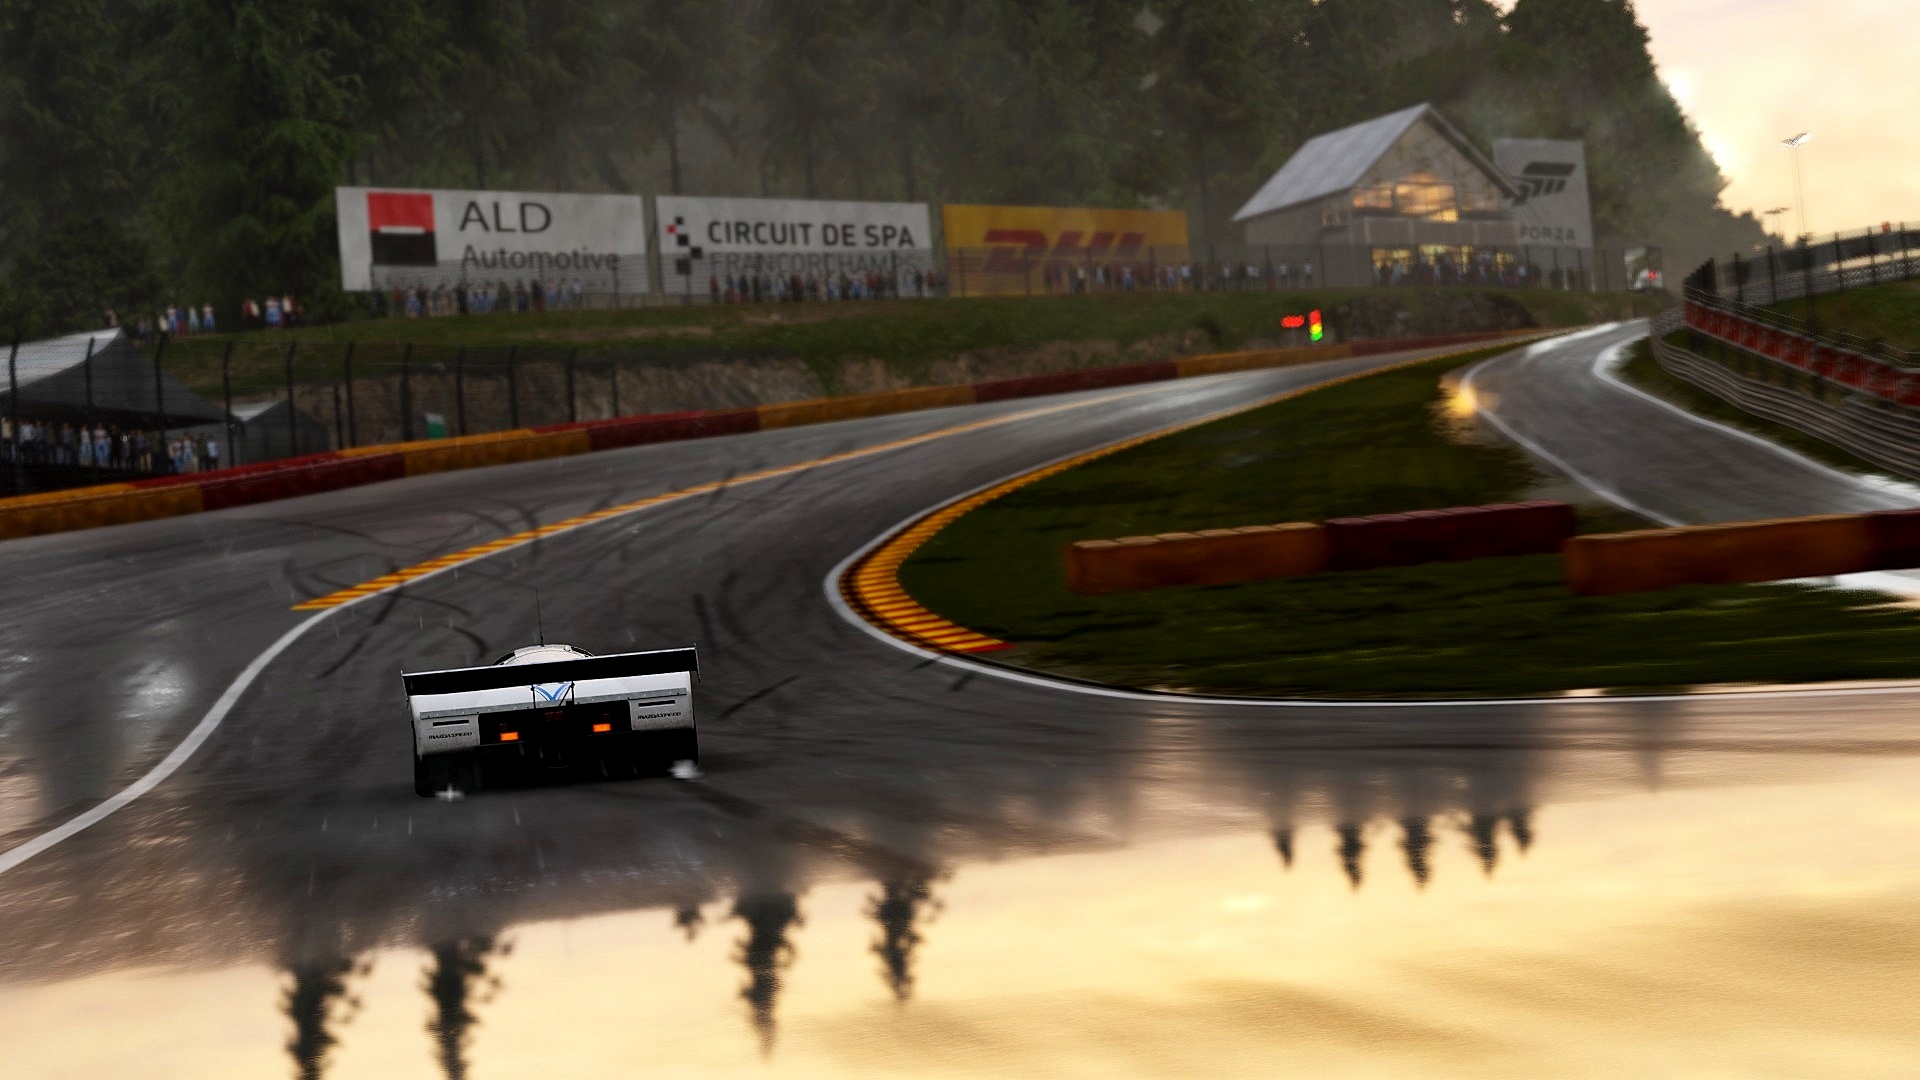
highway, driving, vehicle, lane, racing, race track, screenshot, auto racing, sport venue